New York State Route 11A

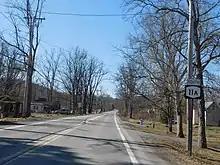
NY 11A southbound in Indian Village

NY 11A begins west of the village of Tully at an intersection with NY 80 near its exit with Interstate 81 (I-81) in the hamlet of Tully Center. Here, the route also connects to Lake Road (unsigned County Route 134 or CR 134), a local highway leading south to on-ramps for I-81 southbound and a chain of waterbodies known as the Tully Lakes. NY 11A proceeds northward from NY 80 as a two-lane unnamed road, connecting to the end of a ramp from I-81 southbound before curving northwestward into a rural area of the town. The highway runs through alternating stretches of open, lightly developed terrain and undeveloped woodlands, meeting Solvay Road (CR 238) as it descends into Tully Valley, a wide gully surrounding Onondaga Creek. The route heads north along the eastern edge of the isolated valley, following the creek into the adjacent town of LaFayette.